Mudhai Devi Temple

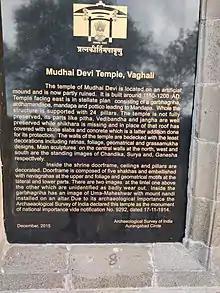
Information board by Archaeological Suvery of India at Mudhai temple

The temple is located on an artificial mound and is now partly ruined. It was built around 1150–1200 AD. The temple faces east and is in stellate plan consisting of a , , , and leading to the . The structure is supported with 24 pillars.